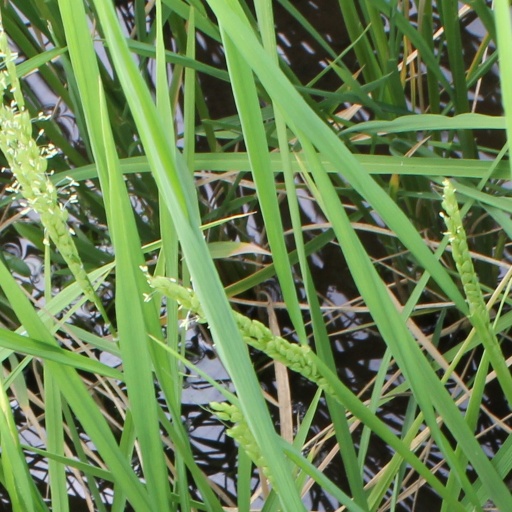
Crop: rice